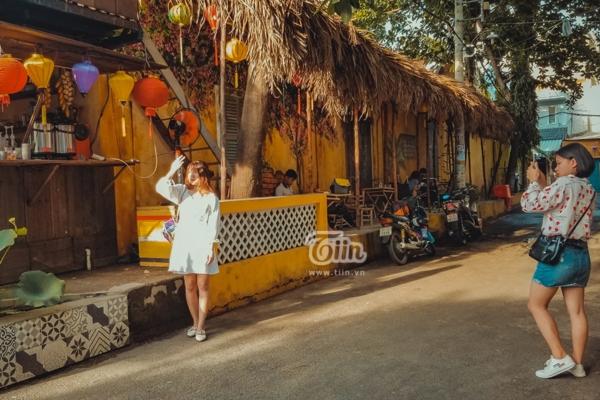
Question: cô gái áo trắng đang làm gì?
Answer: đang tạo dáng cho bạn của cô gái chụp hình